Celeste Perrault

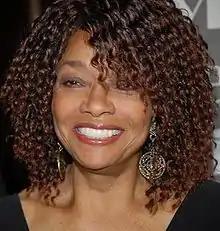
Beverly Todd ("pictured") had taken over the role of Celeste in April 2012

Celeste was introduced in April 1994 as Stefano DiMera's confidante and former lover at the Maison Blanche plantation in New Orleans. Celeste is a Creole woman whose past is originally shrouded in secrecy. Later, it is revealed that she is Lexie Carver's "Aunt Frankie." In 1996, however, Lexie finds out that Celeste is her mother, and that she has been adopted by her "Aunt Frankie's" sister, Grace.